Zengid dynasty

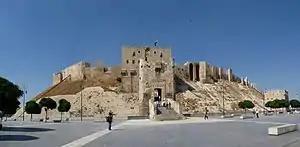
Citadel of Aleppo.

After the defeats of the Seljuk Empire in Khorasan and the death of the Seljuk ruler Ahmad Sanjar in 1157, the Zengids remained nominally under Seljuk suzerainty, but in practice became essentially independent.